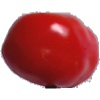
Label: Tomato 2